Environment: real
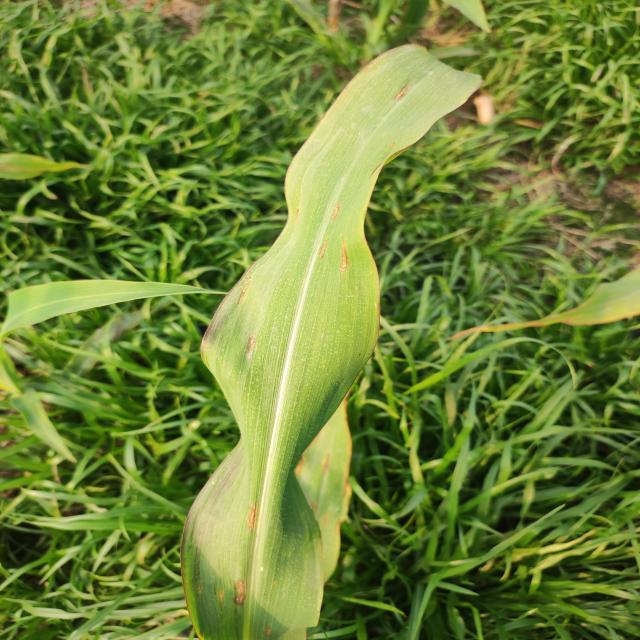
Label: phosphorus_deficiency